Donnie Darko: The Director's Cut

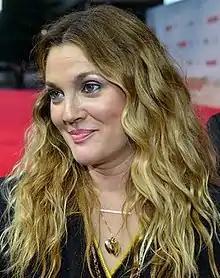
Head-and-shoulders colour photograph of Drew Barrymore in 2007

Initially struggling to find financial backing for "Donnie Darko" in Hollywood, director Richard Kelly spent a year and a half pitching the project to executives. After reading the script, Drew Barrymore agreed to finance the film through her production company Flower Films. Following Barrymore's involvement, Kelly was able to hire several well-known actors—such as Patrick Swayze, Mary McDonnell and Katharine Ross—and to produce the film for a budget of $4.5 million. On January 19, 2001, "Donnie Darko" made its premiere at the Sundance Film Festival. Despite the film receiving considerable acclaim from critics, distributors felt daunted and were unsure of what could be done with it. With its genre-bending themes and complex plot, it was described as "inaccessible" and "not marketable". After several months it was close to going directly to home video, but was eventually picked up by Newmarket Films and received a wide release on October 26, 2001.